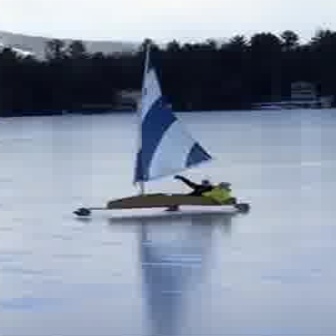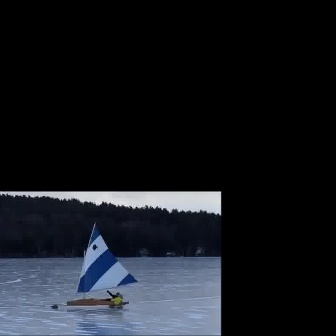
  Please identify the target specified by the bounding box [69,42,246,218] in the first image and locate it in the second image. Return the coordinates in [x_min,y_min,x_max,y_max] format.
Answer: [49,218,139,308]